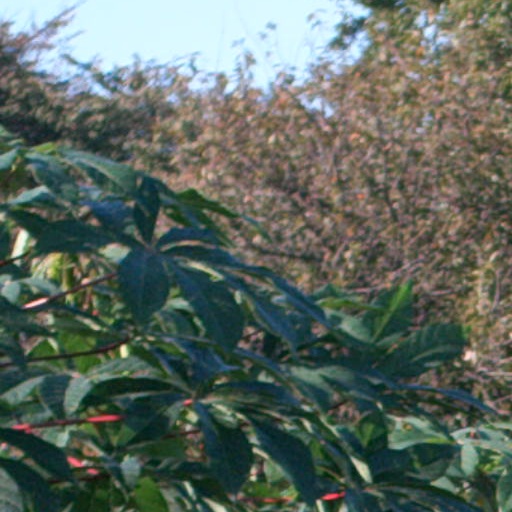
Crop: cassava